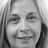
Emotion: happy